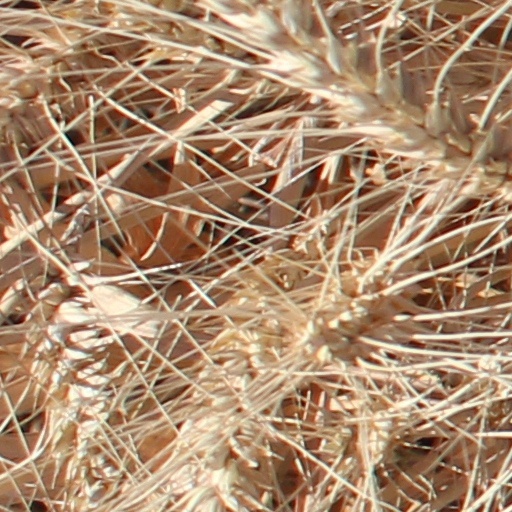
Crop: wheat